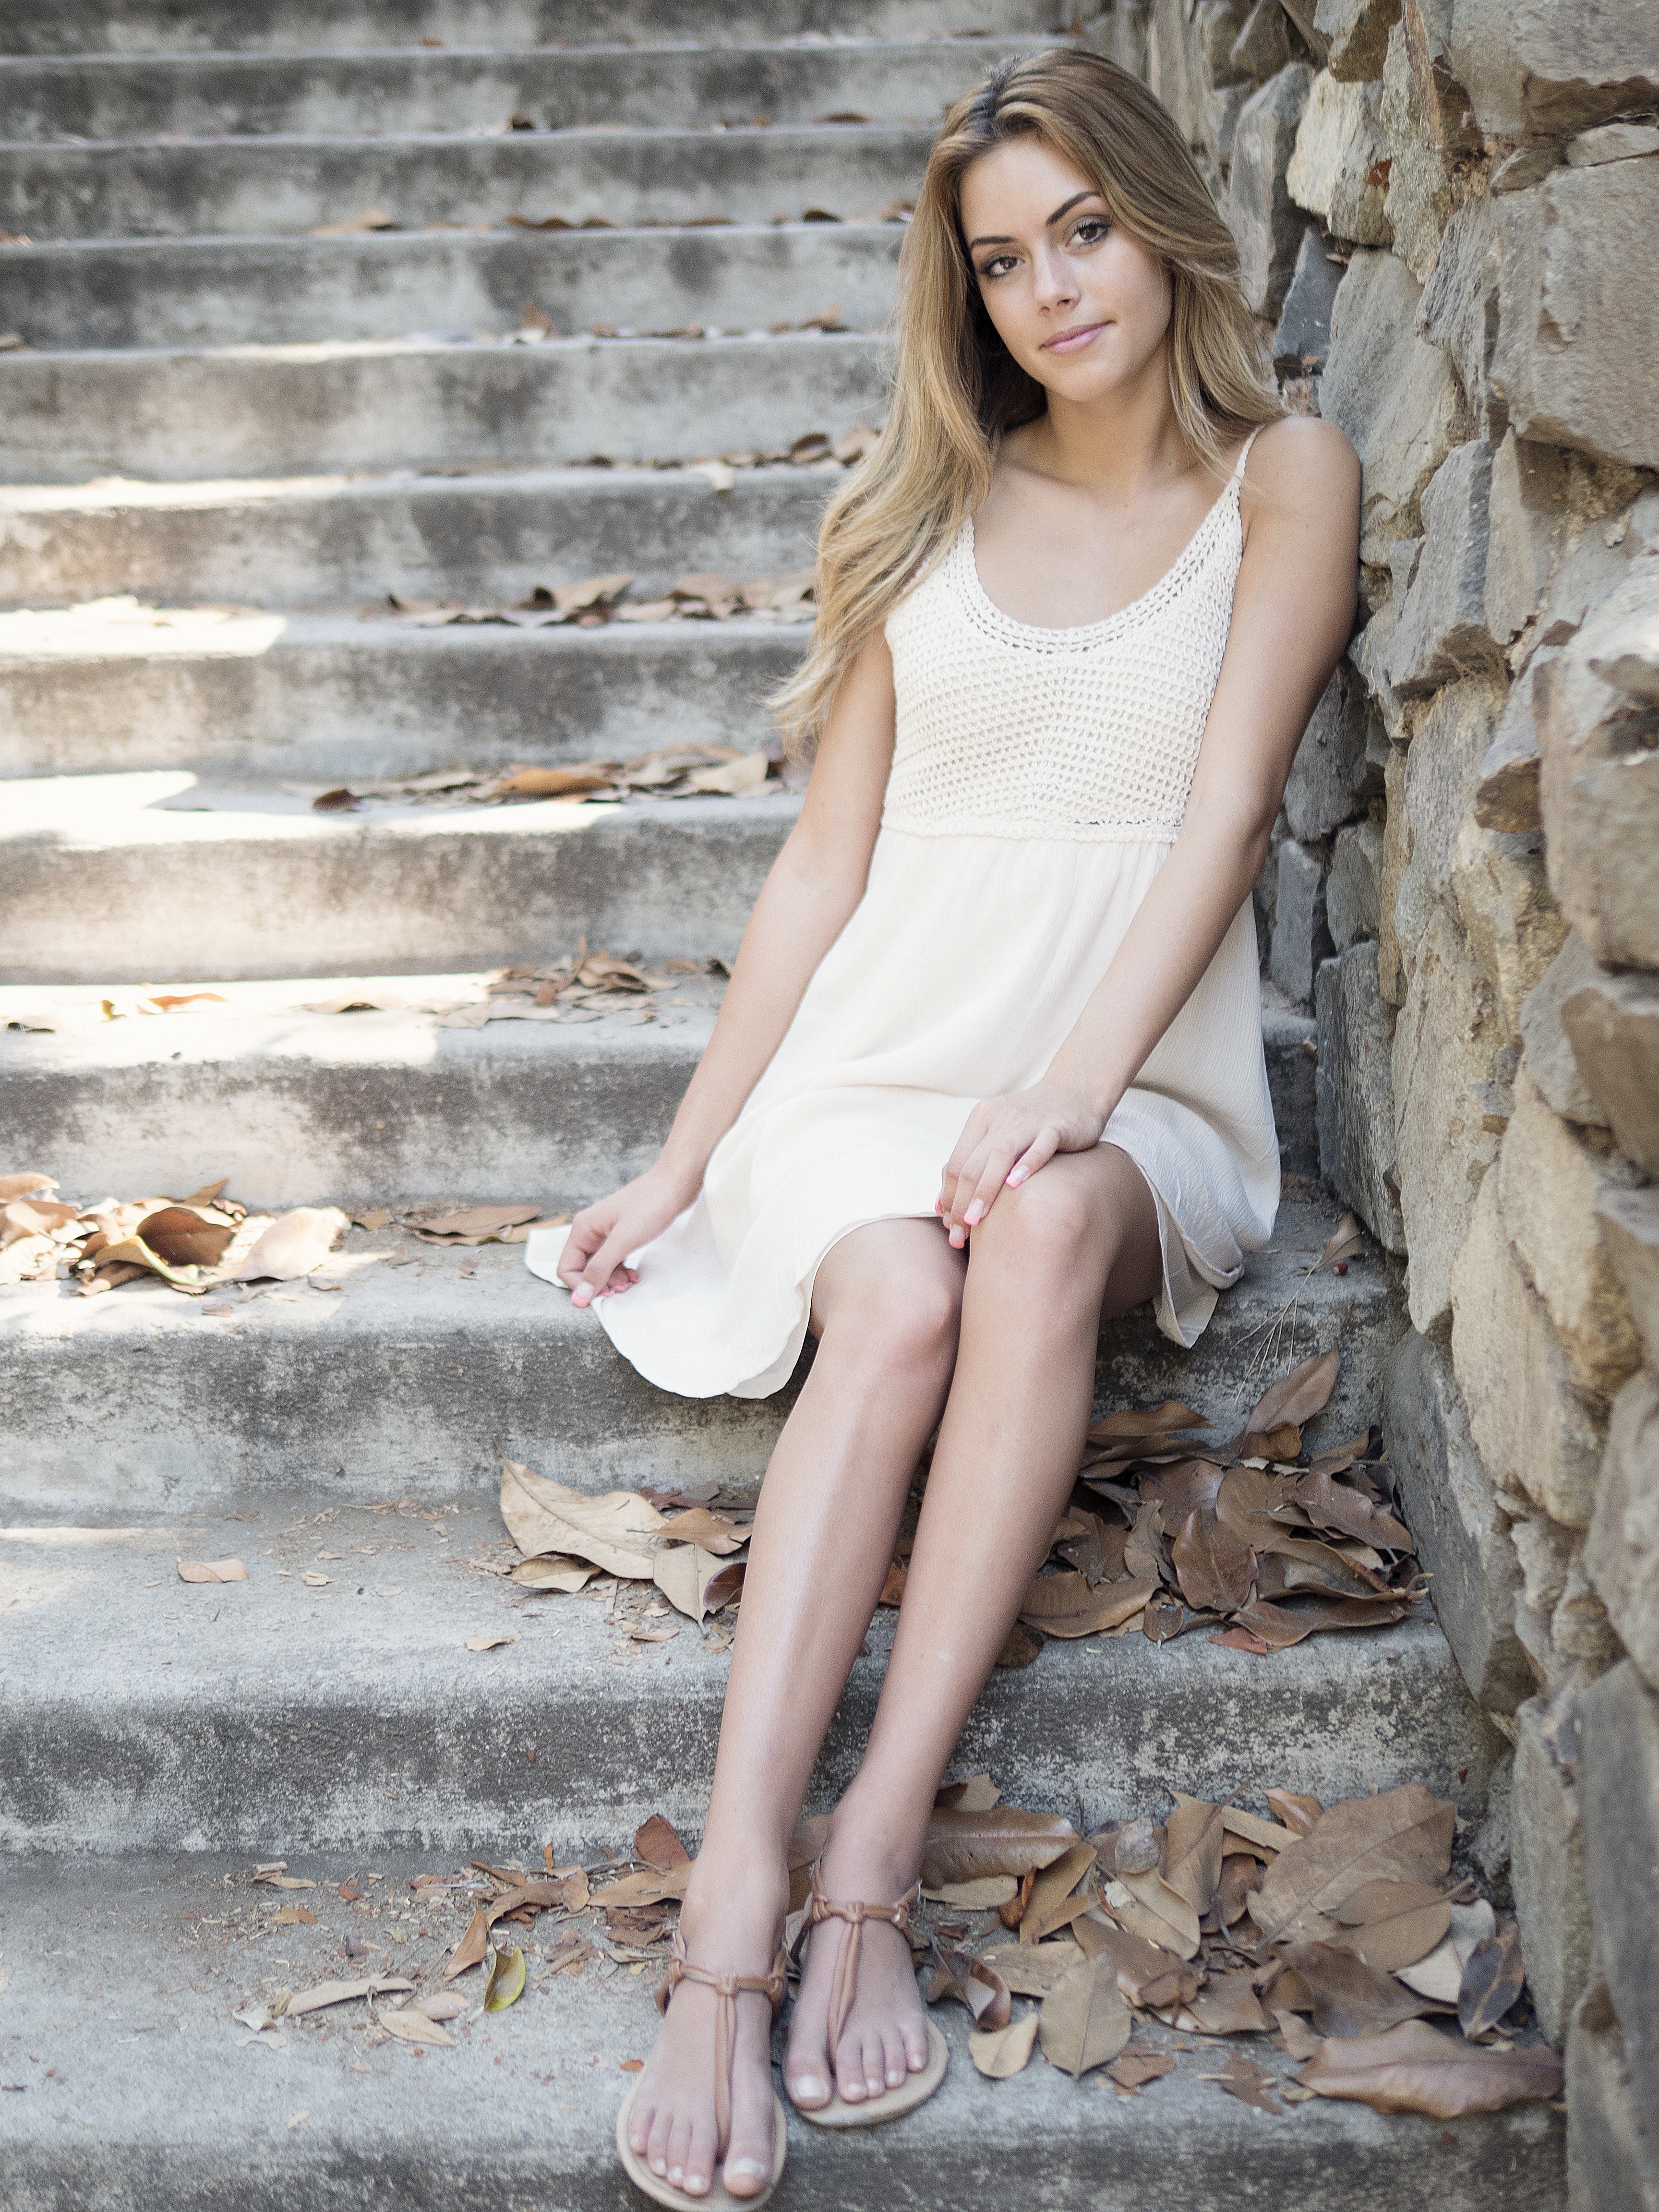
person, people, girl, woman, hair, white, photography, cute, female, leg, portrait, model, young, spring, green, youth, sitting, natural, fresh, fashion, clothing, healthy, wedding dress, hairstyle, smiling, smile, long hair, human body, caucasian, face, eyes, dress, happy, happiness, thigh, footwear, skin, beauty, joy, beautiful, blond, teen, beautiful women, attractive, adult, beautiful woman, beauty girl, woman smile, royalty free, abdomen, photo shoot, beautiful woman smiling, woman smiling, beautiful smile, smiling woman, brown hair, portrait photography, human positions, art model, supermodel